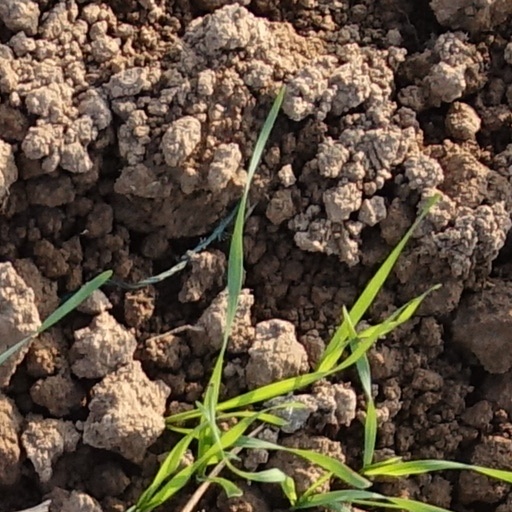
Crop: wheat